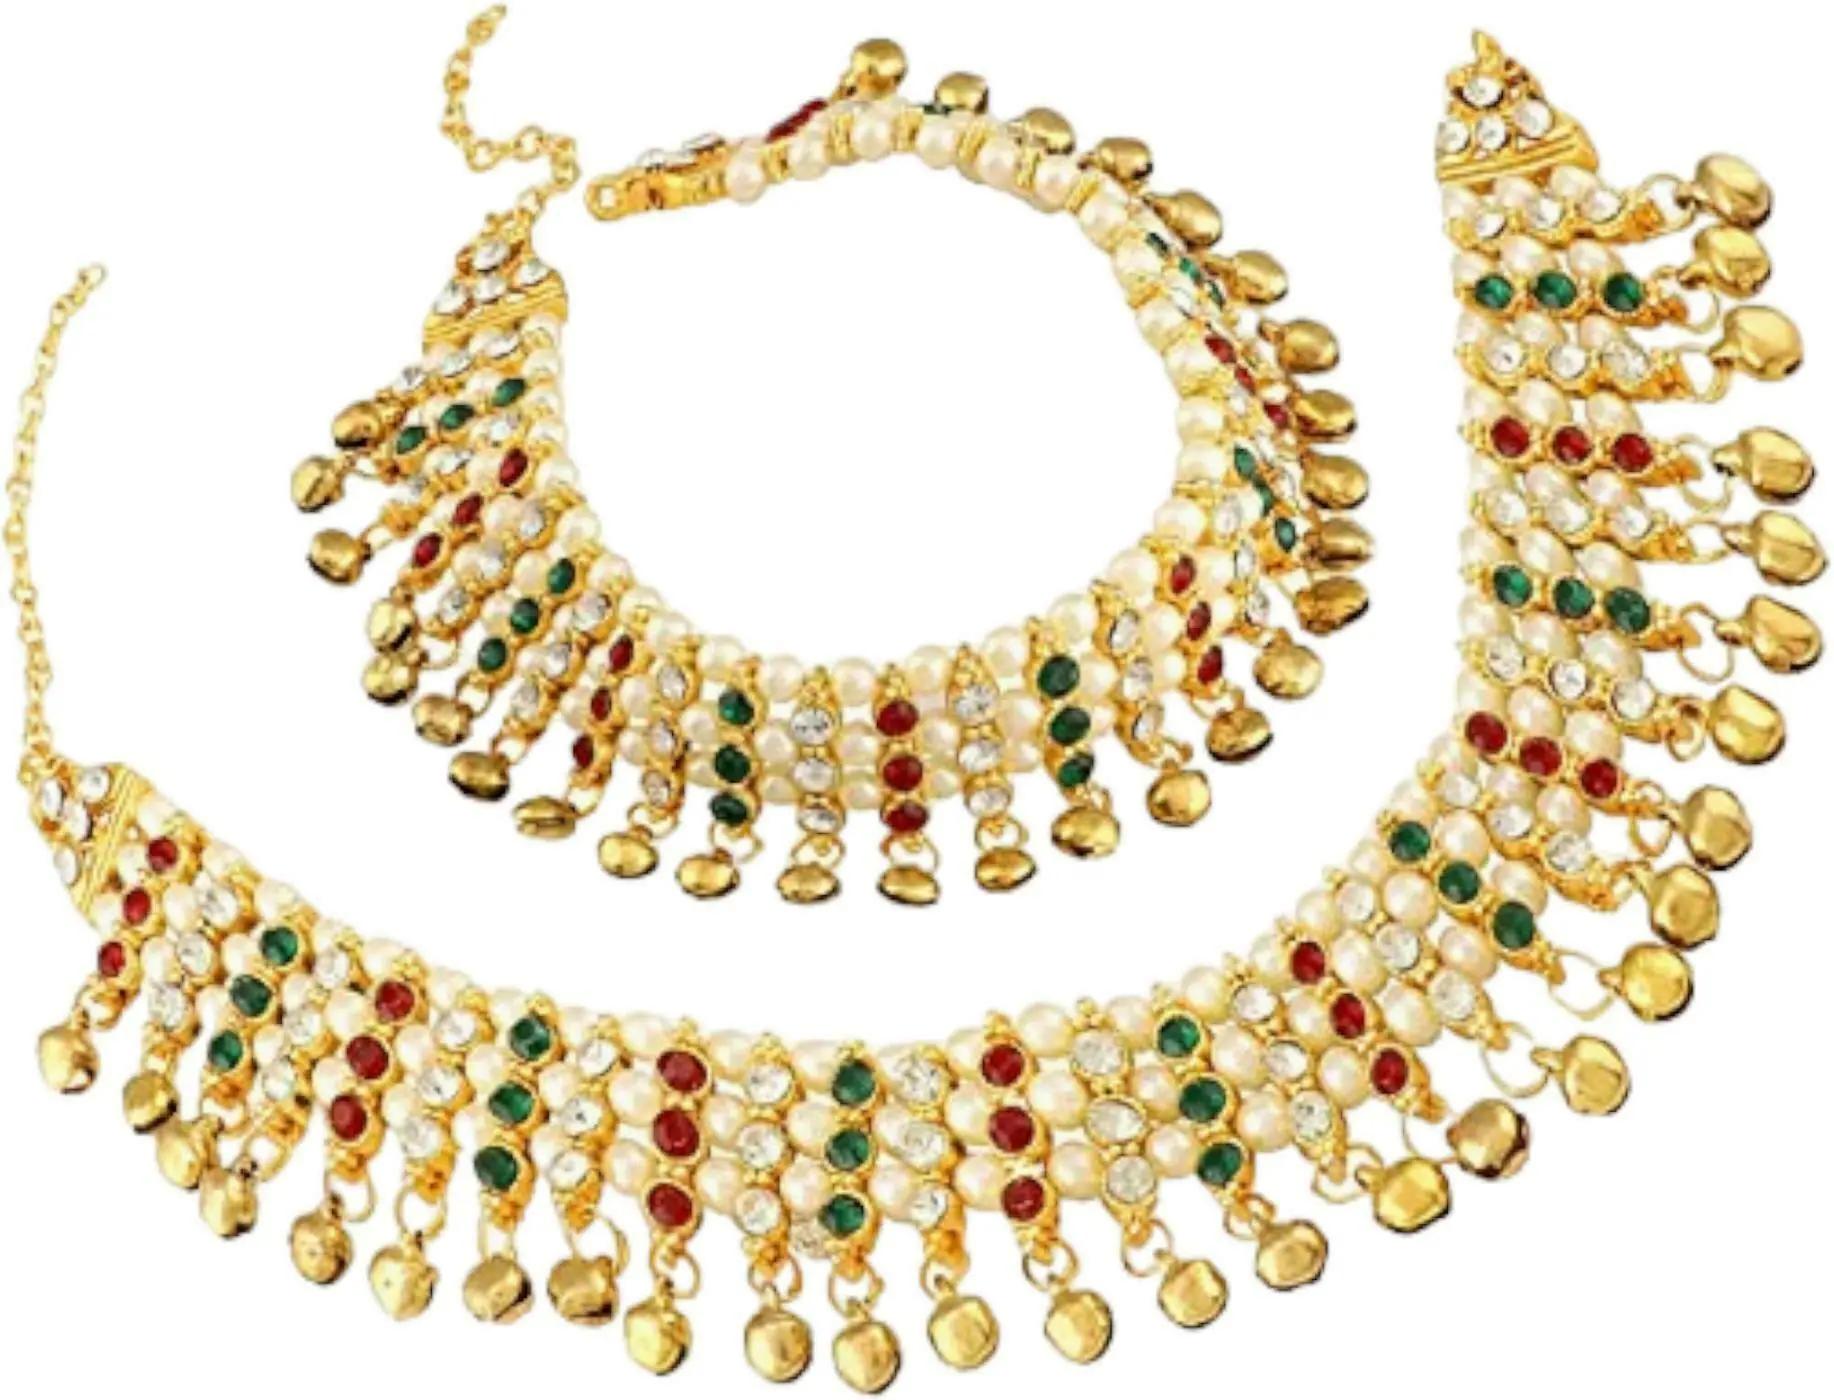
BR Ornaments Twinkling Bejeweled Women Anklets & Toe Rings Alloy Anklet (Pack of 2)
Type: Anklet
Brand: BR Ornaments
Price: Rs. 369
 This silver anklet looks good with all indian outfitsor traditional outfits suitable girls and women of all ages. grab this pair of anklets, you will feel stylish ankle and shining silver anklet will make beautiful, you must buy the sns traders anklets you will never go wrong with the latest design, fancy anklets in silver jewellery.